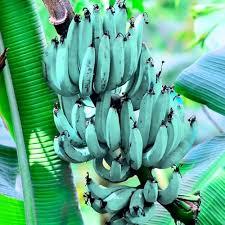
Mzabibu wa ndizi ukiwa na ukungu wa ndizi zenye rangi ya buluu na kijani, ambazo ni tofauti na ndizi za kawaida zenye rangi ya manjano. Majani makubwa ya kijani yanazunguka mkungu huu yakionyesha afya ya mmea. Rangi ya ndizi huenda inatokana na aina maalum ya ndizi kama vile ndizi ya buluu [cs]Java[cs] zinazojulikana kwa ladha ya [cs]krimu[cs] kama [cs]vanilla[cs].